Darwin International Airport

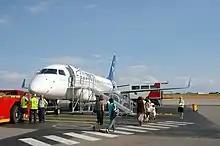
Airnorth aircraft at Darwin International Airport

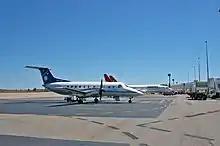
Darwin International Airport tarmac, 2007

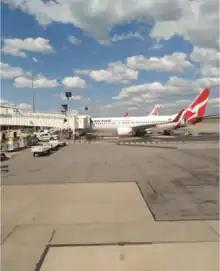
Darwin International Airport tarmac, 2019

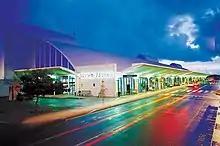
Darwin International Airport at night, 2007

Darwin Airport offers scheduled flights to regional destinations in the Northern Territory, domestically throughout Australia and in Southeast Asia. Domestic and international services operate from a single terminal. Civilian operations are concentrated on the northern side of the airfield, where the main terminal building is located. Regional airline Airnorth has its head office and maintenance facilities on the airport property and Bristow Helicopters also maintain a base of operations to supporting the resources industry. There are two general aviation aprons north of the main terminal building.